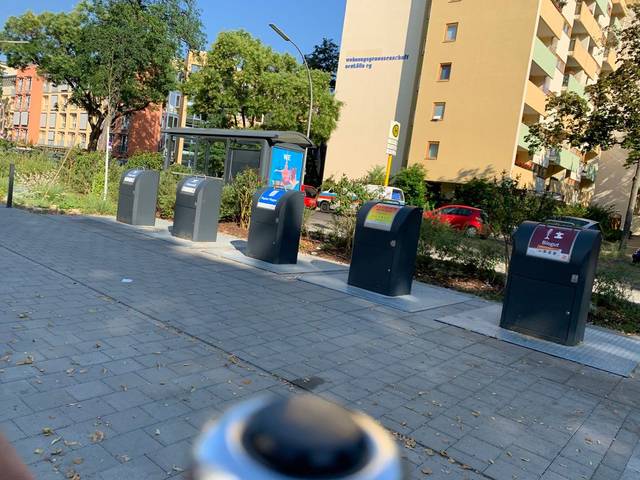
Region: Germany
Coordinates: 52.464, 13.428